Circumambulation

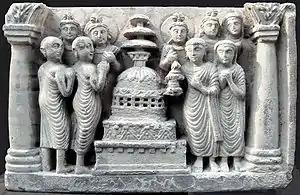
Relief of ancient Indian Buddhists (monks at left, a lay couple at right, statues behind) circumambulating a stupa in a "chaitya" temple

Circumambulation (from Latin "circum" around and "ambulātus "to walk) is the act of moving around a sacred object or idol.